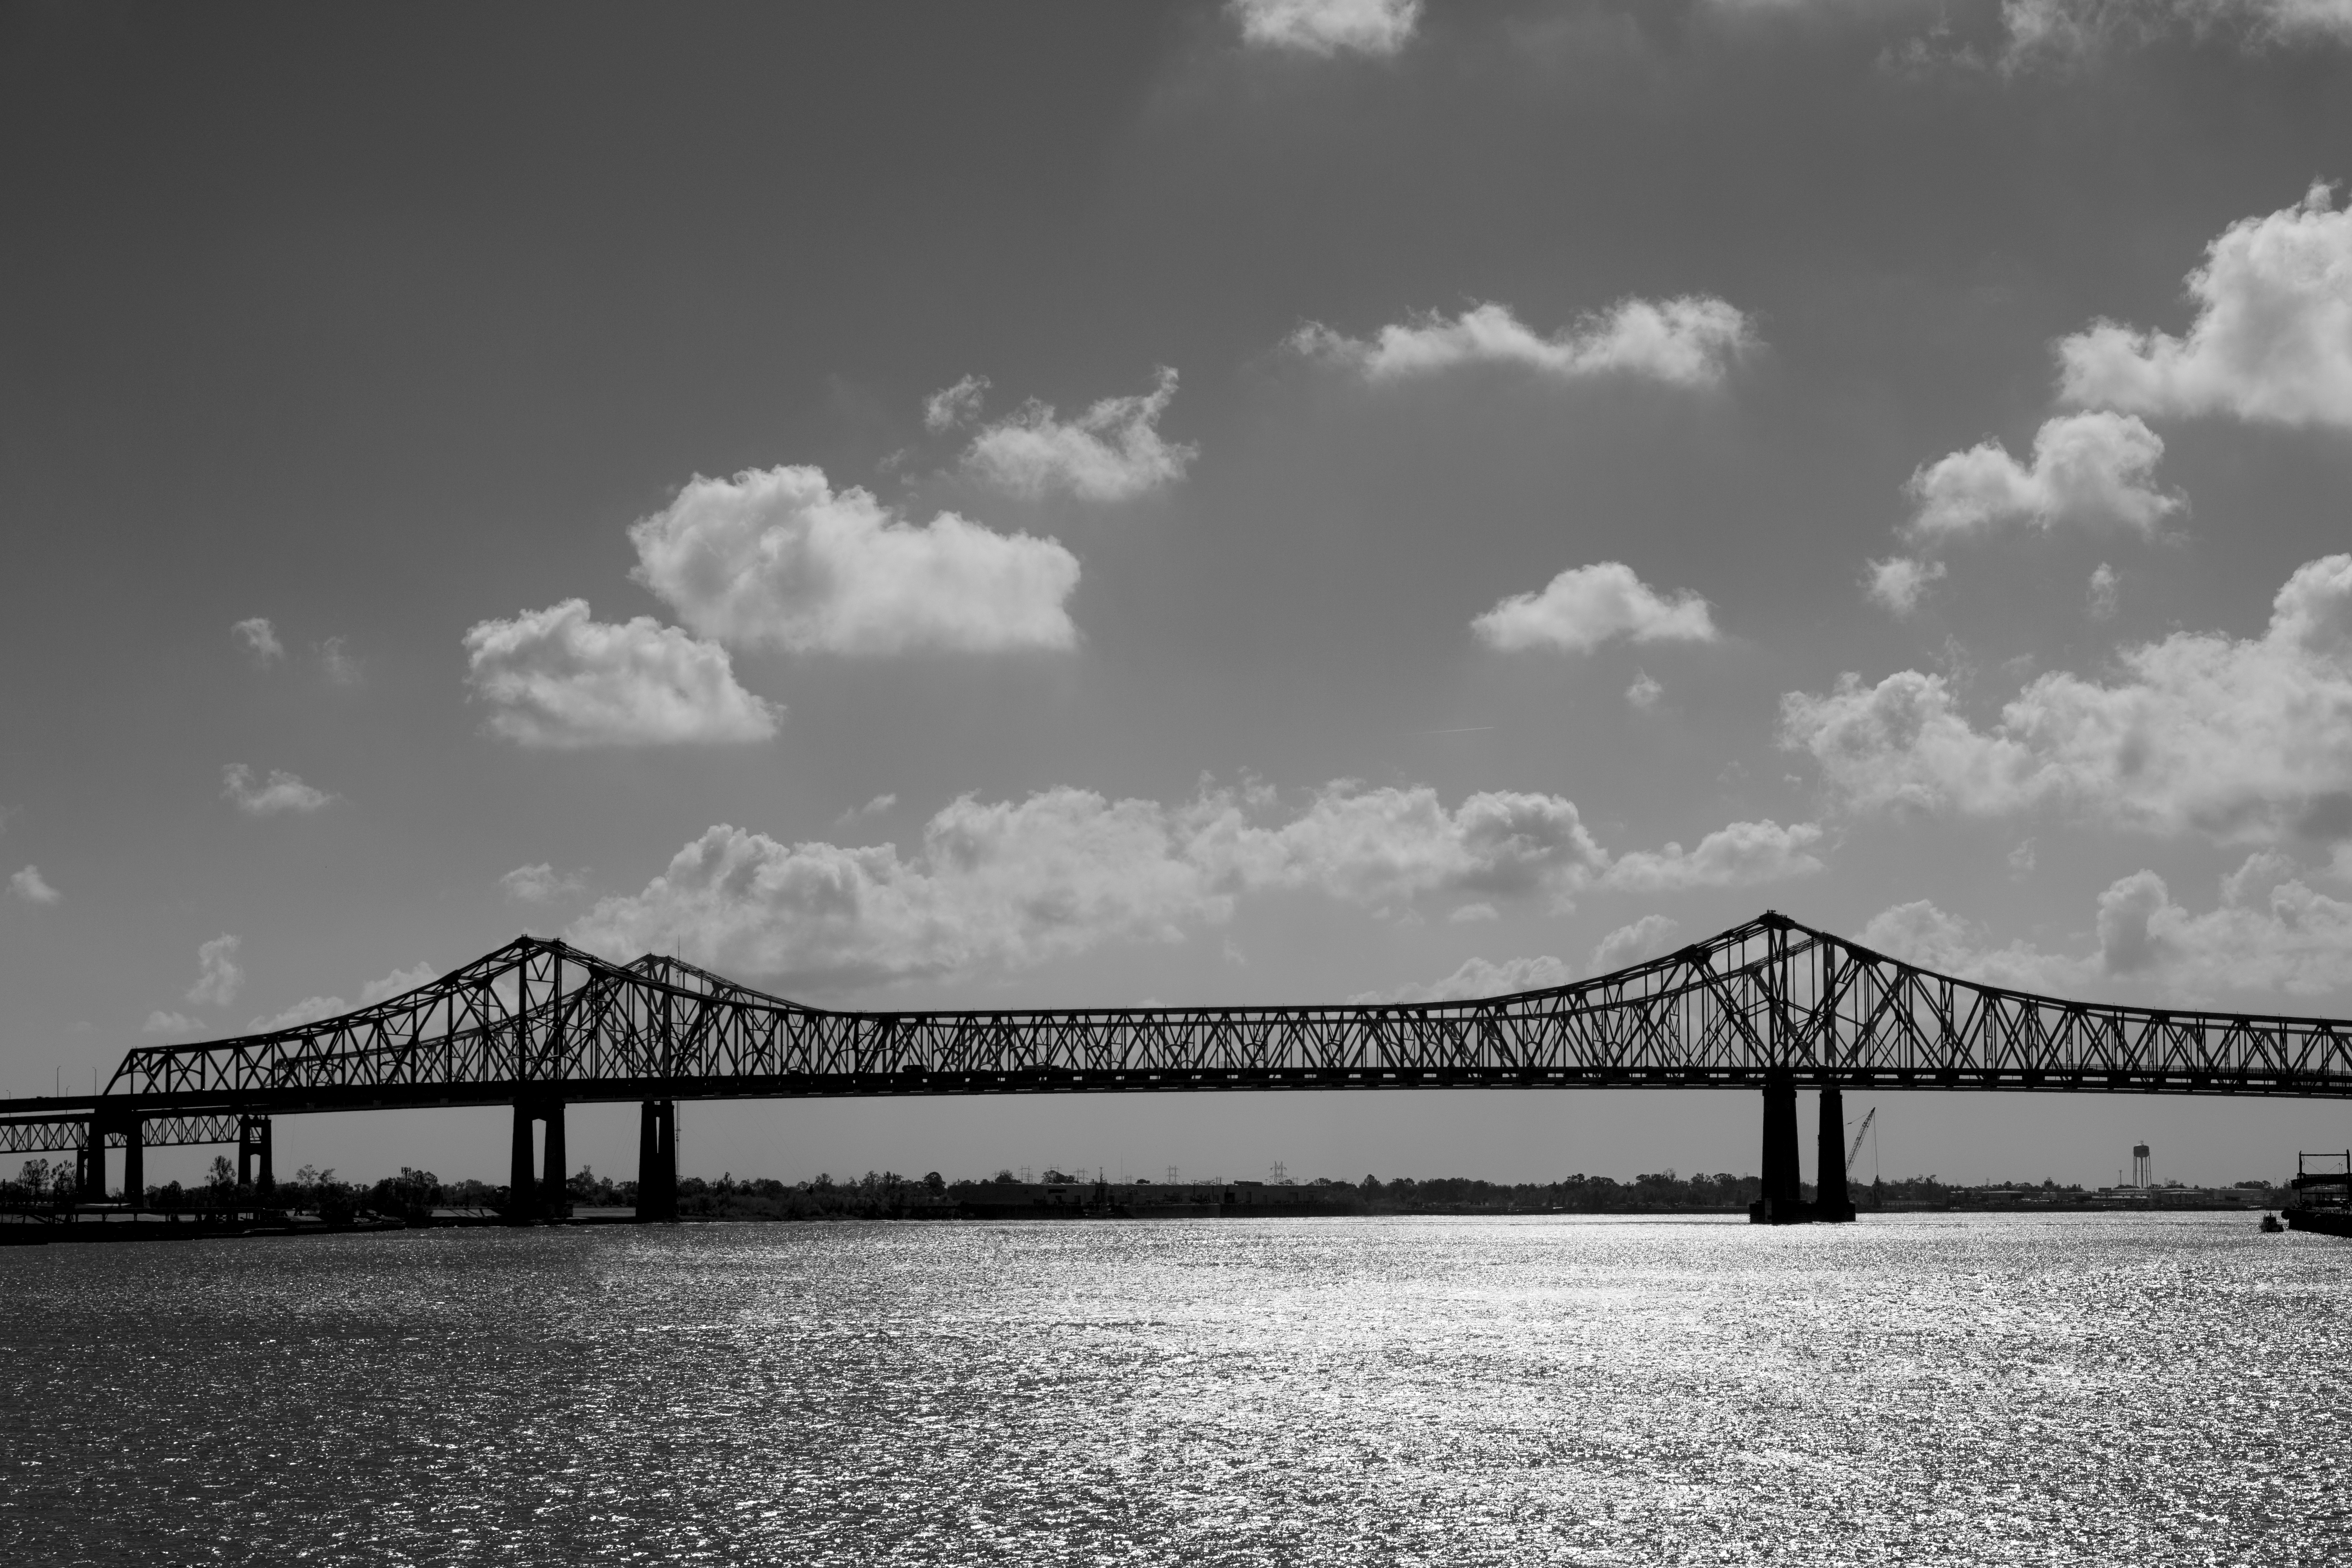
water, horizon, cloud, black and white, architecture, structure, sky, bridge, photography, suspension bridge, dusk, transportation, transport, construction, monochrome, modern, clouds, engineering, design, roadway, architectural, architecture design, monochrome photography